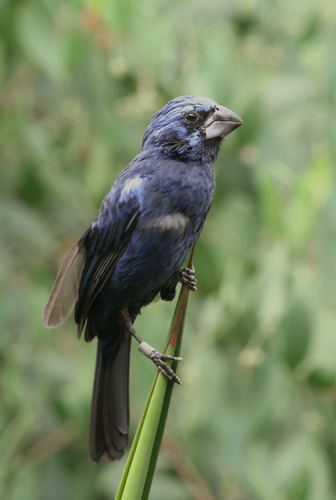
dark blue bird with light blue feathers around the back and the head but the side feathers and tail feathers are black.
the bird has dark blue feathers and a light gray beak that is half the size of its heada small sized bird that has tones of blue and a thick but short pointed bill
this bird has black and brown feathers, a long tail and a short, wide beak.
there is a hint of blue to this birds grey feathers, flat rounded tail and short, wide beak.
this bird has wings that are blue and has a thick bill
this bird has wings that are black and has a thick bill
this bird has wings that are blue and has a thick billthe retricles are long and black, the head is blue, and the beak is short and pointed.
the small bird has black and brown secondaries, a gray belly, and a short gray bill.
Species: Blue Grosbeak